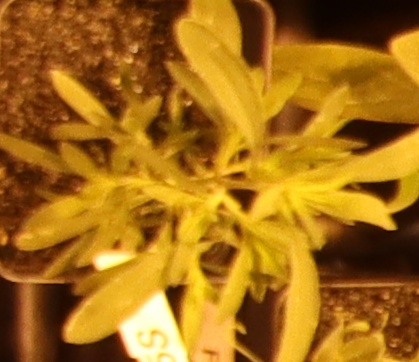
Label: Kochia